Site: brandenburg
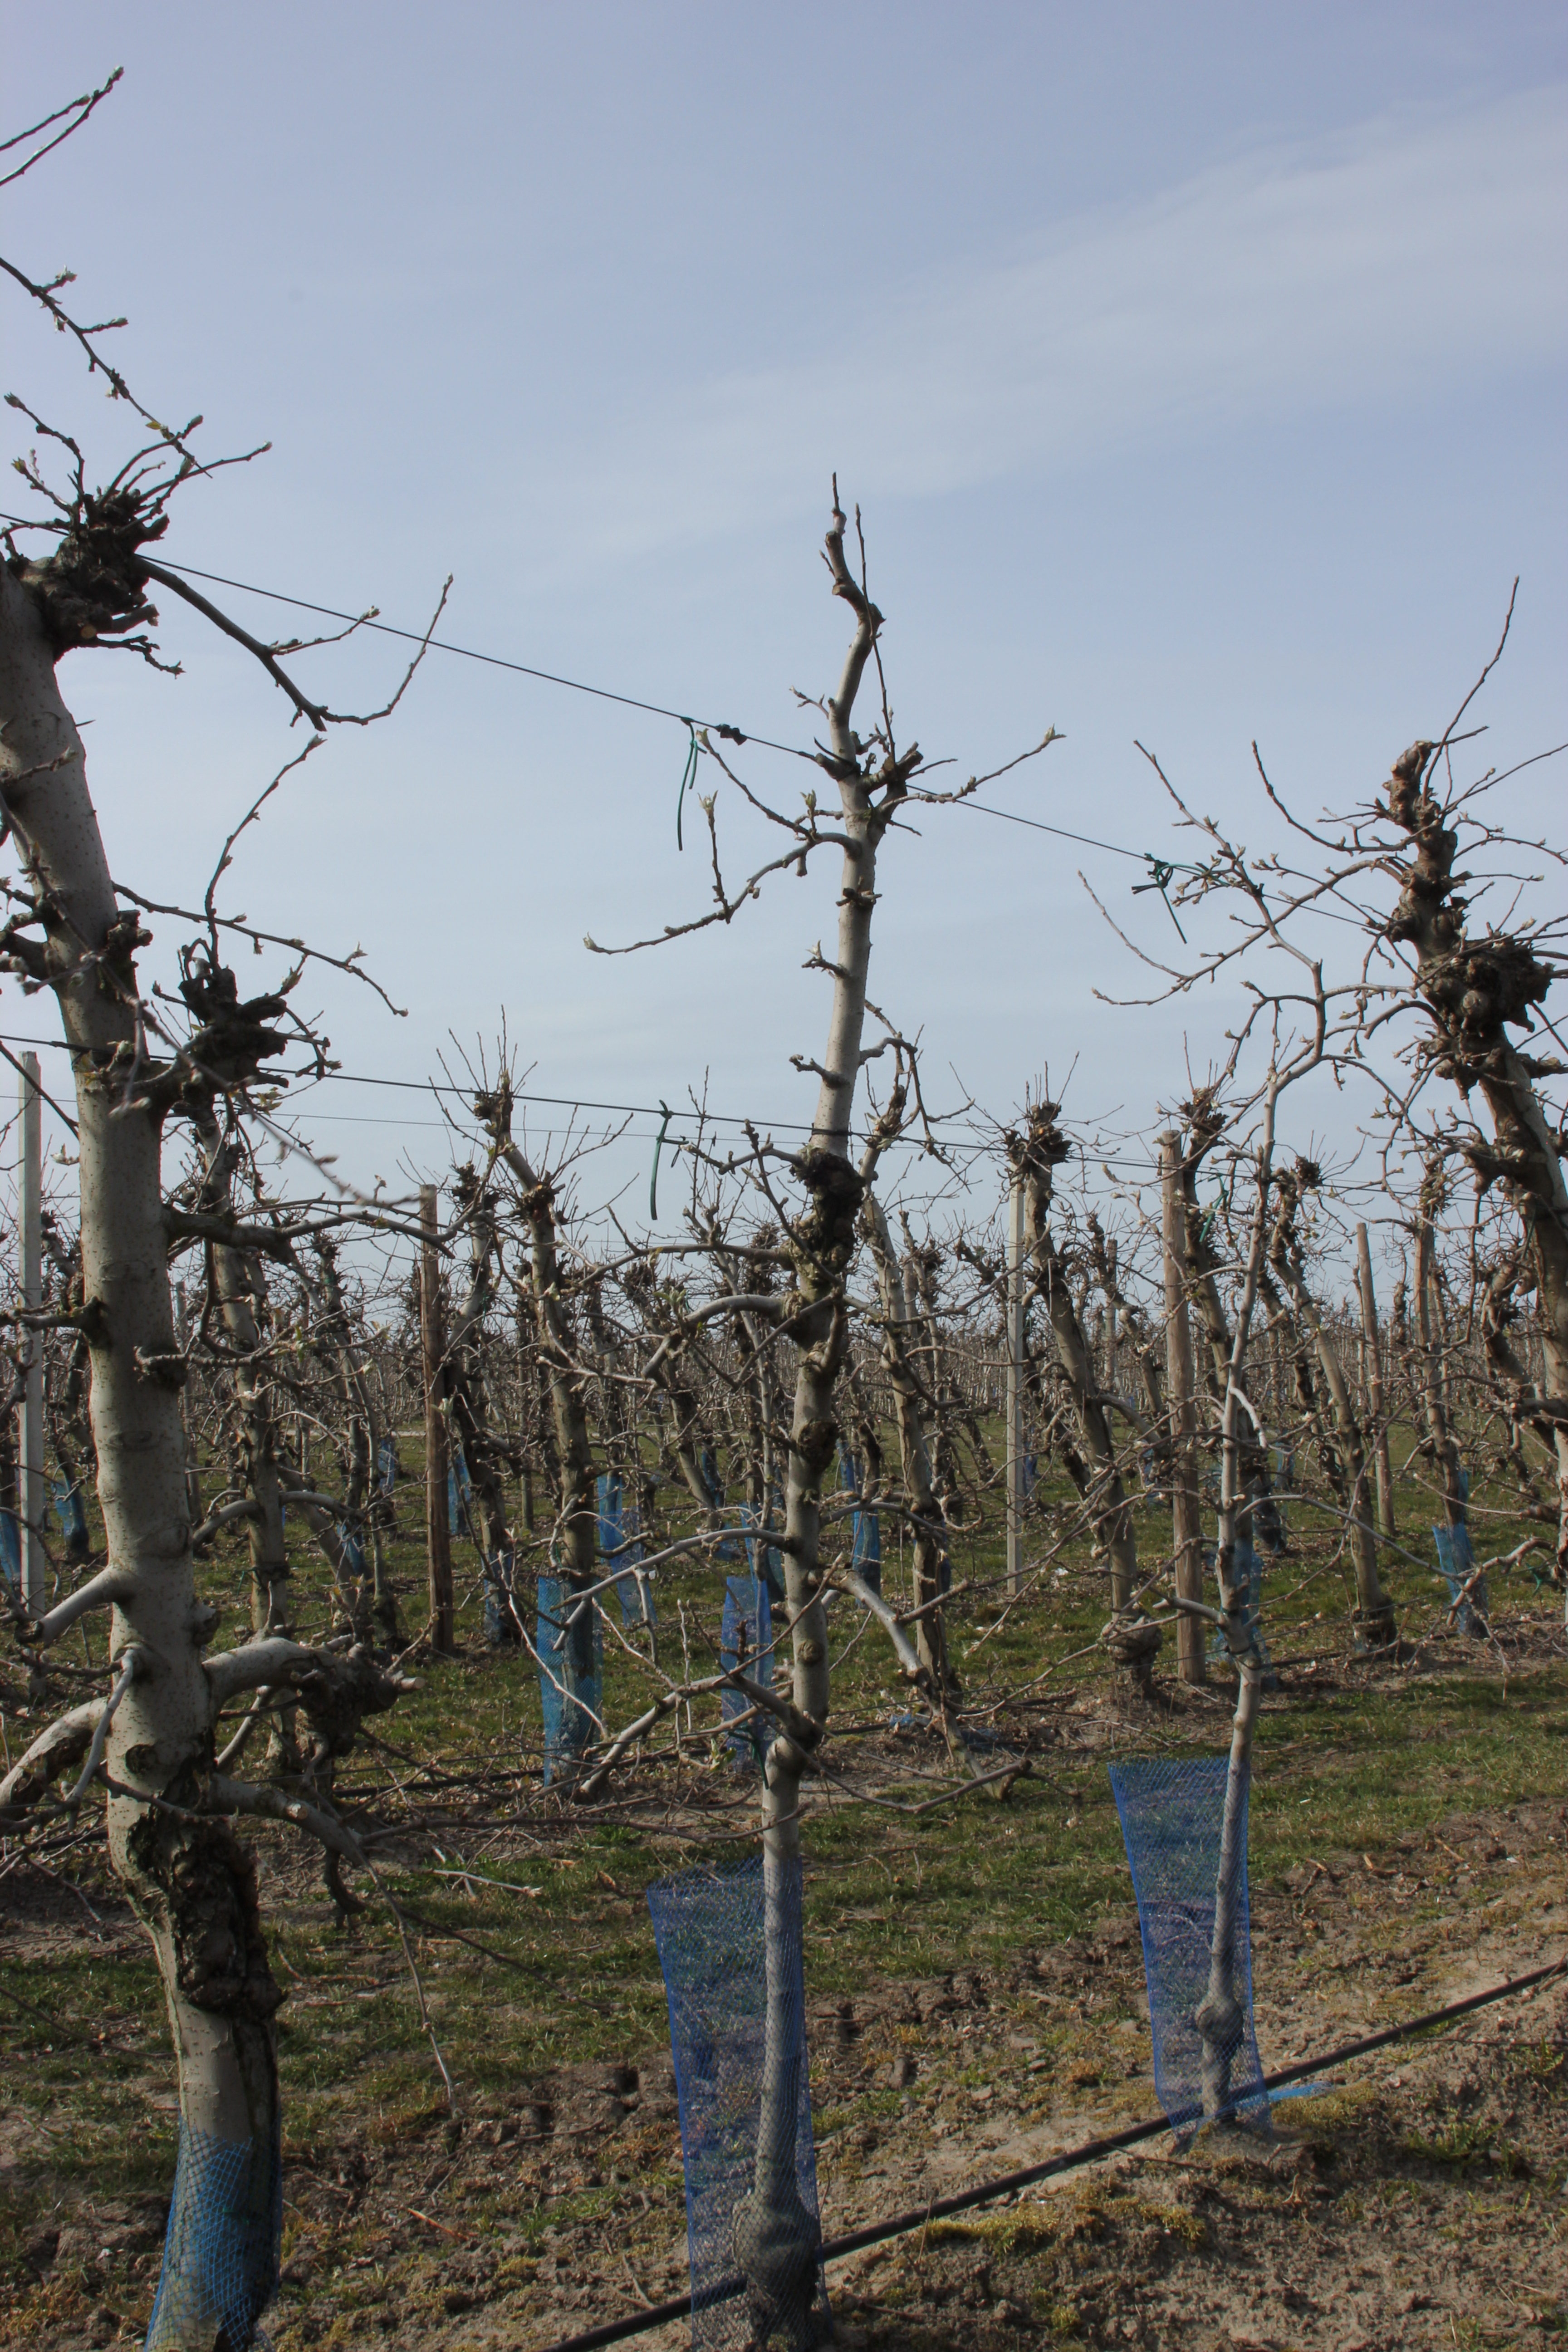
Growth stage (BBCH 54): Inflorescence emergence